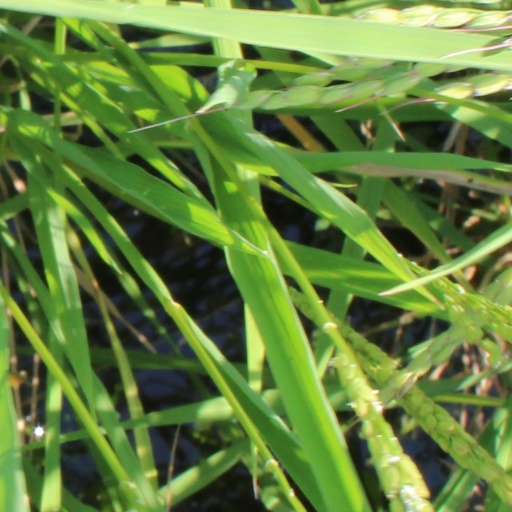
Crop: rice